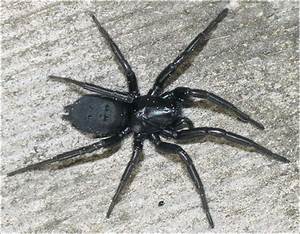
Label: ragno